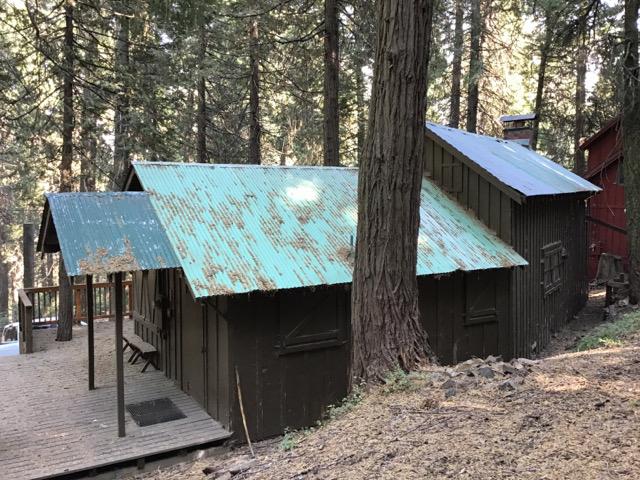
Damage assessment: no_damage